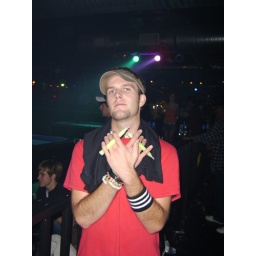
Guy in a red shirt that was glowsticking.